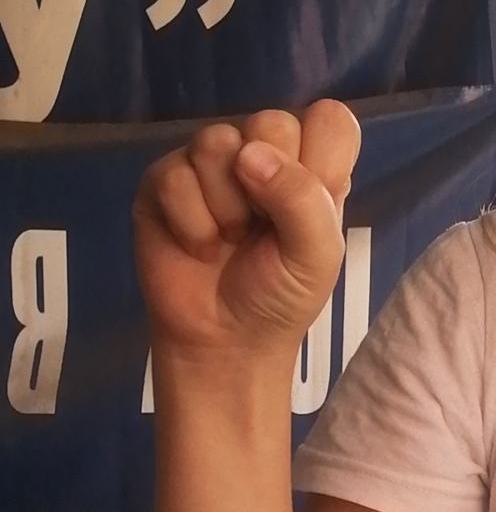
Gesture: fist